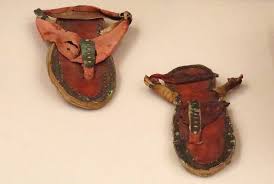
Waste category: shoes